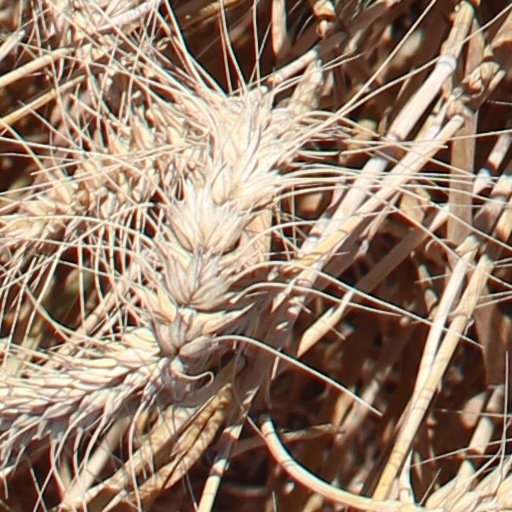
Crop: wheat